Chilly-sur-Salins

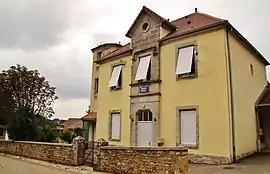
The town hall in Chilly-sur-Salins

Chilly-sur-Salins is a commune in the Jura department in Bourgogne-Franche-Comté in eastern France.